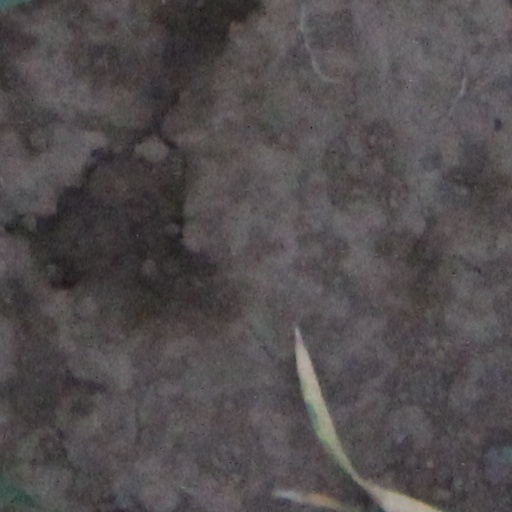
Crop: wheat